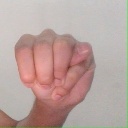
अक्षर: म